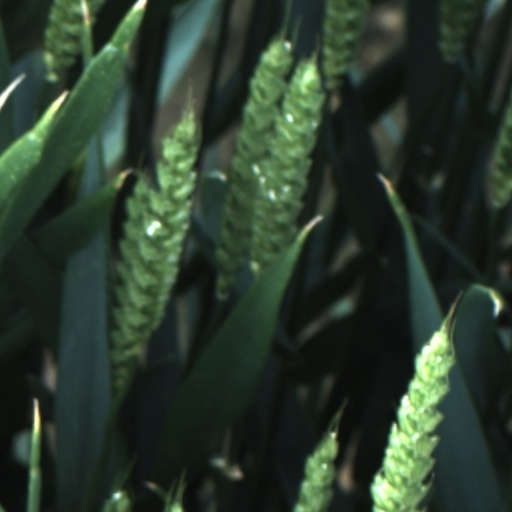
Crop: wheat